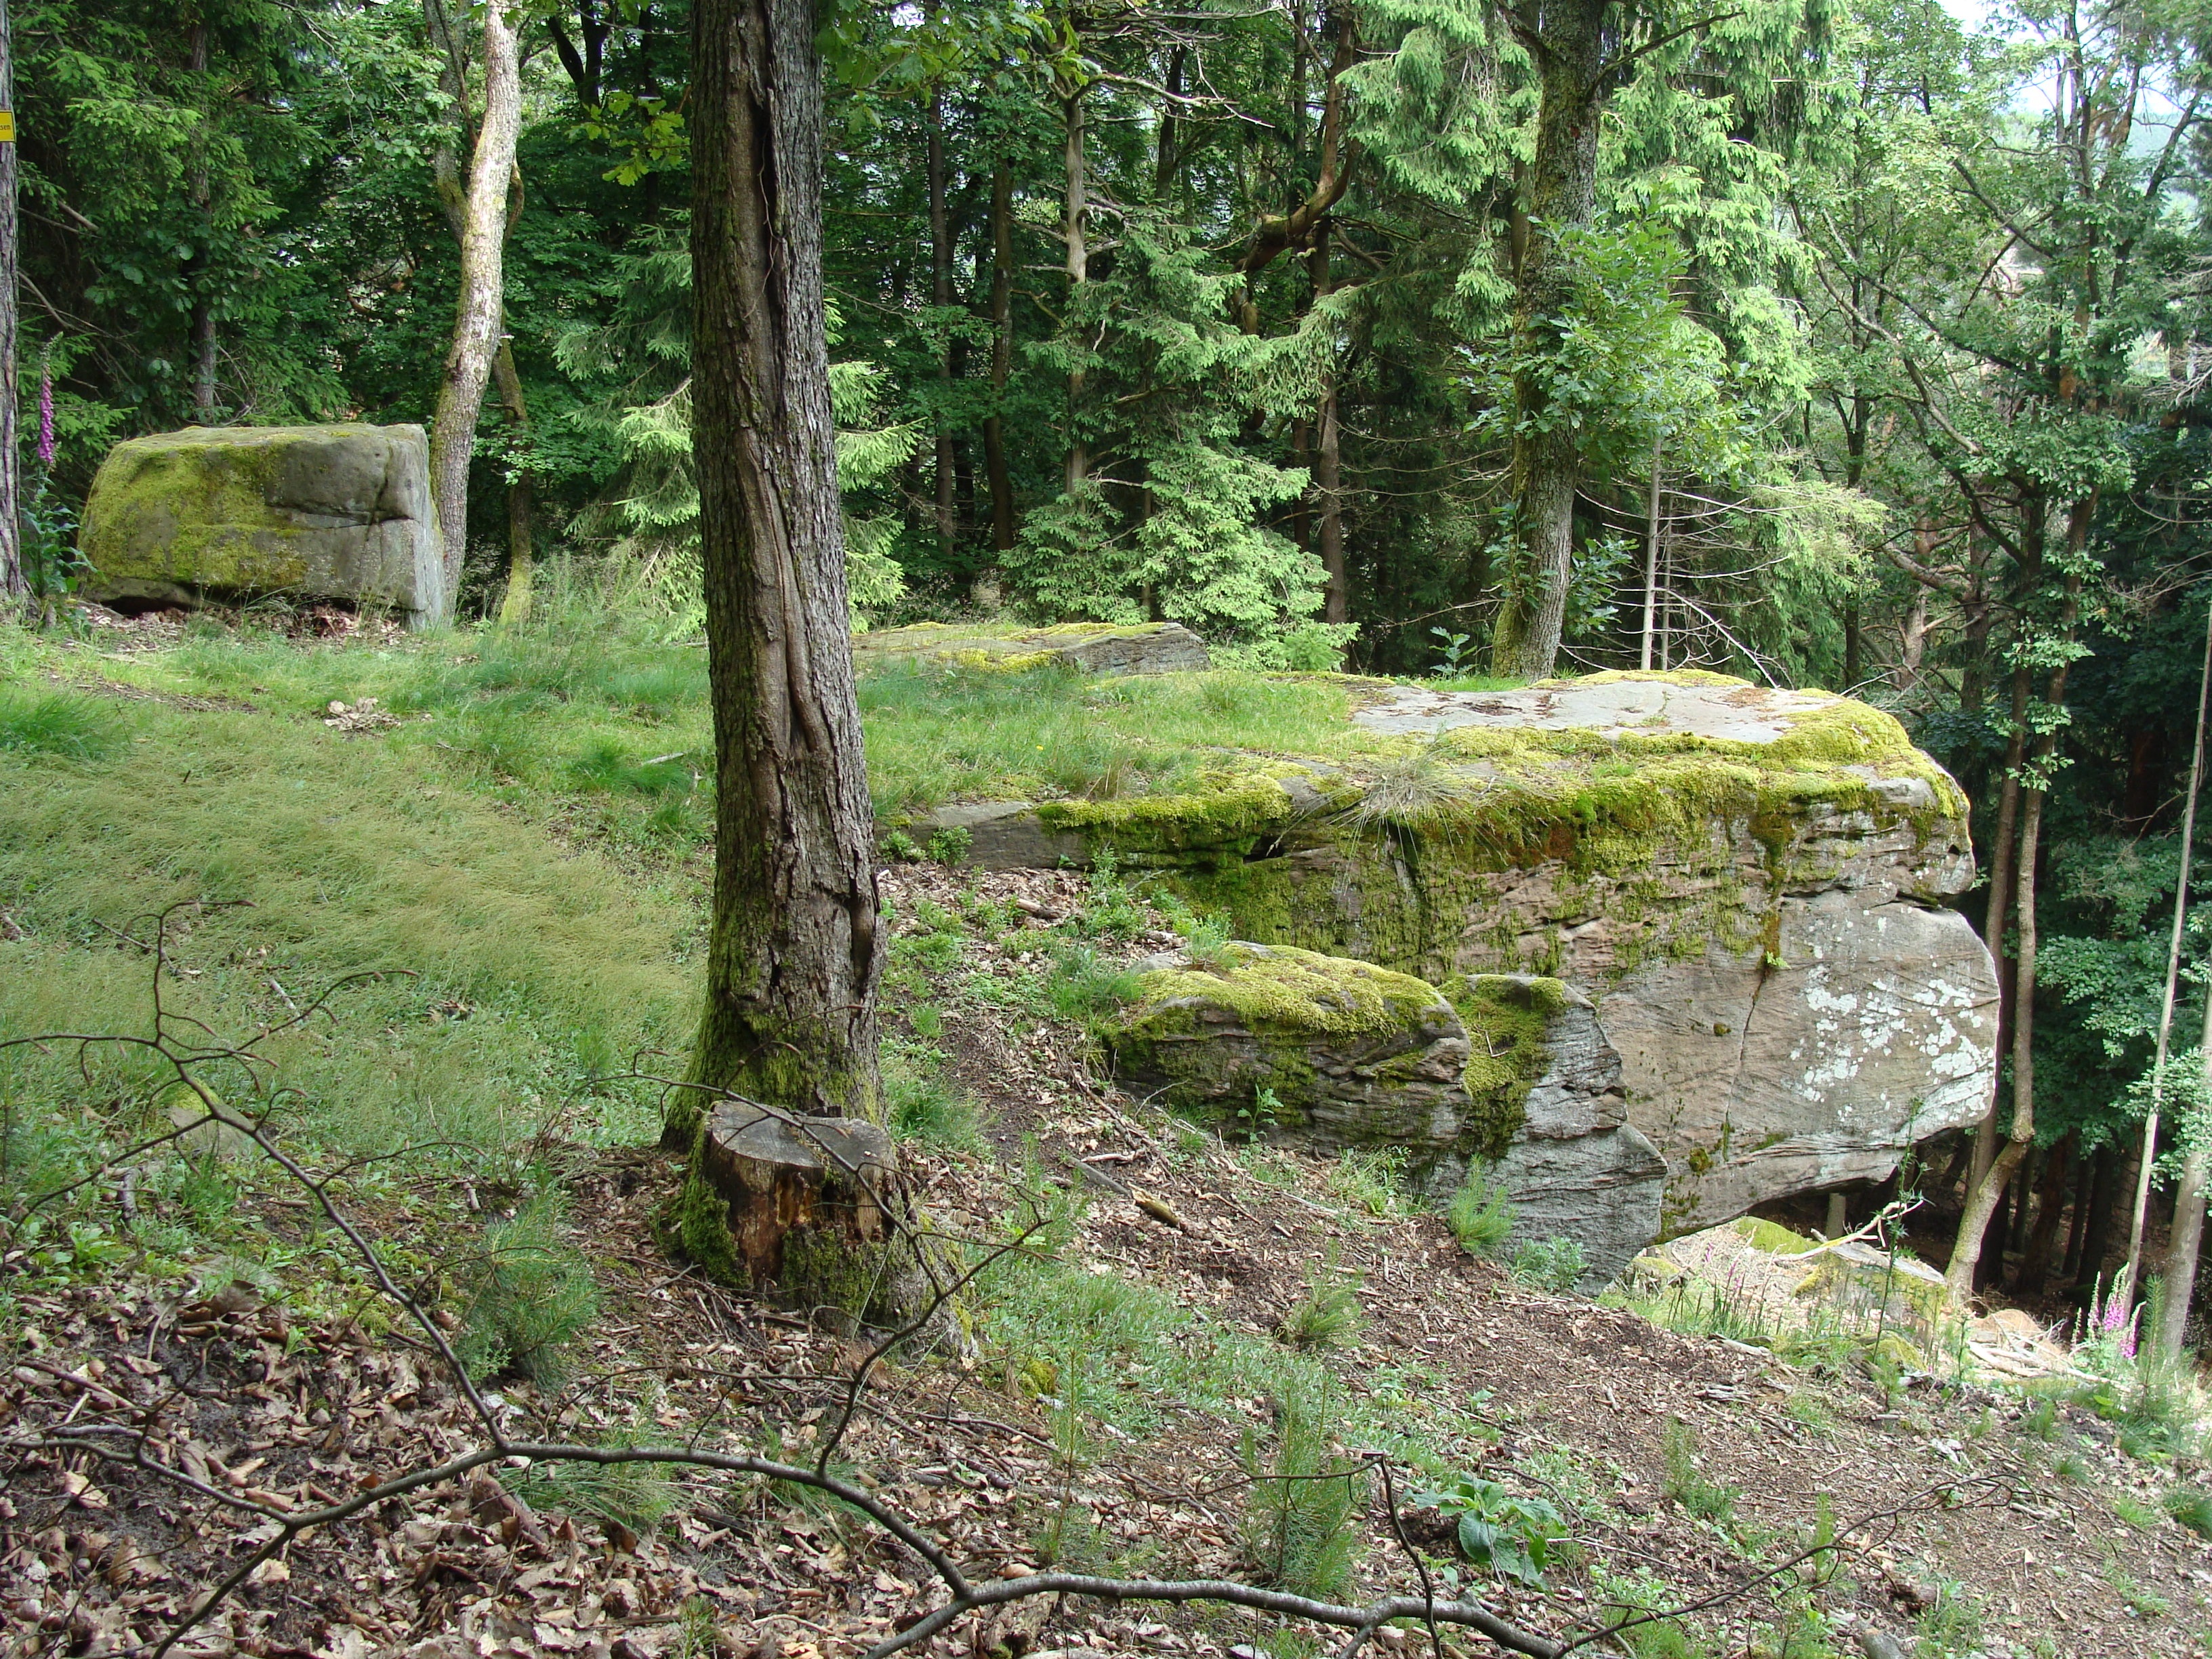
tree, forest, rock, wilderness, trail, formation, stream, jungle, geology, rainforest, ravine, boulder, germany, geological, woodland, habitat, ecosystem, prominent, palatinate forest, old growth forest, natural environment, schornsteinfelsen